Japananus hyalinus

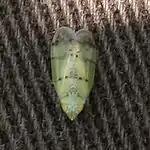
Specimen from Portage, Michigan, United States

The species was first described (as "Platymetopius hyalinus") by Herbert Osborn in 1900, from specimens taken in Washington, D.C. Since it was unlikely that a native species would have remained undetected so long, he suggested it was an introduced species brought in with exotic plants. This was confirmed in 1931 when P. W. Oman identified "Platymetopius hyalinus" with "P. cinctus", described by Shōnen Matsumura in 1914 and found in Hokkaido, Honshu and Kyushu.